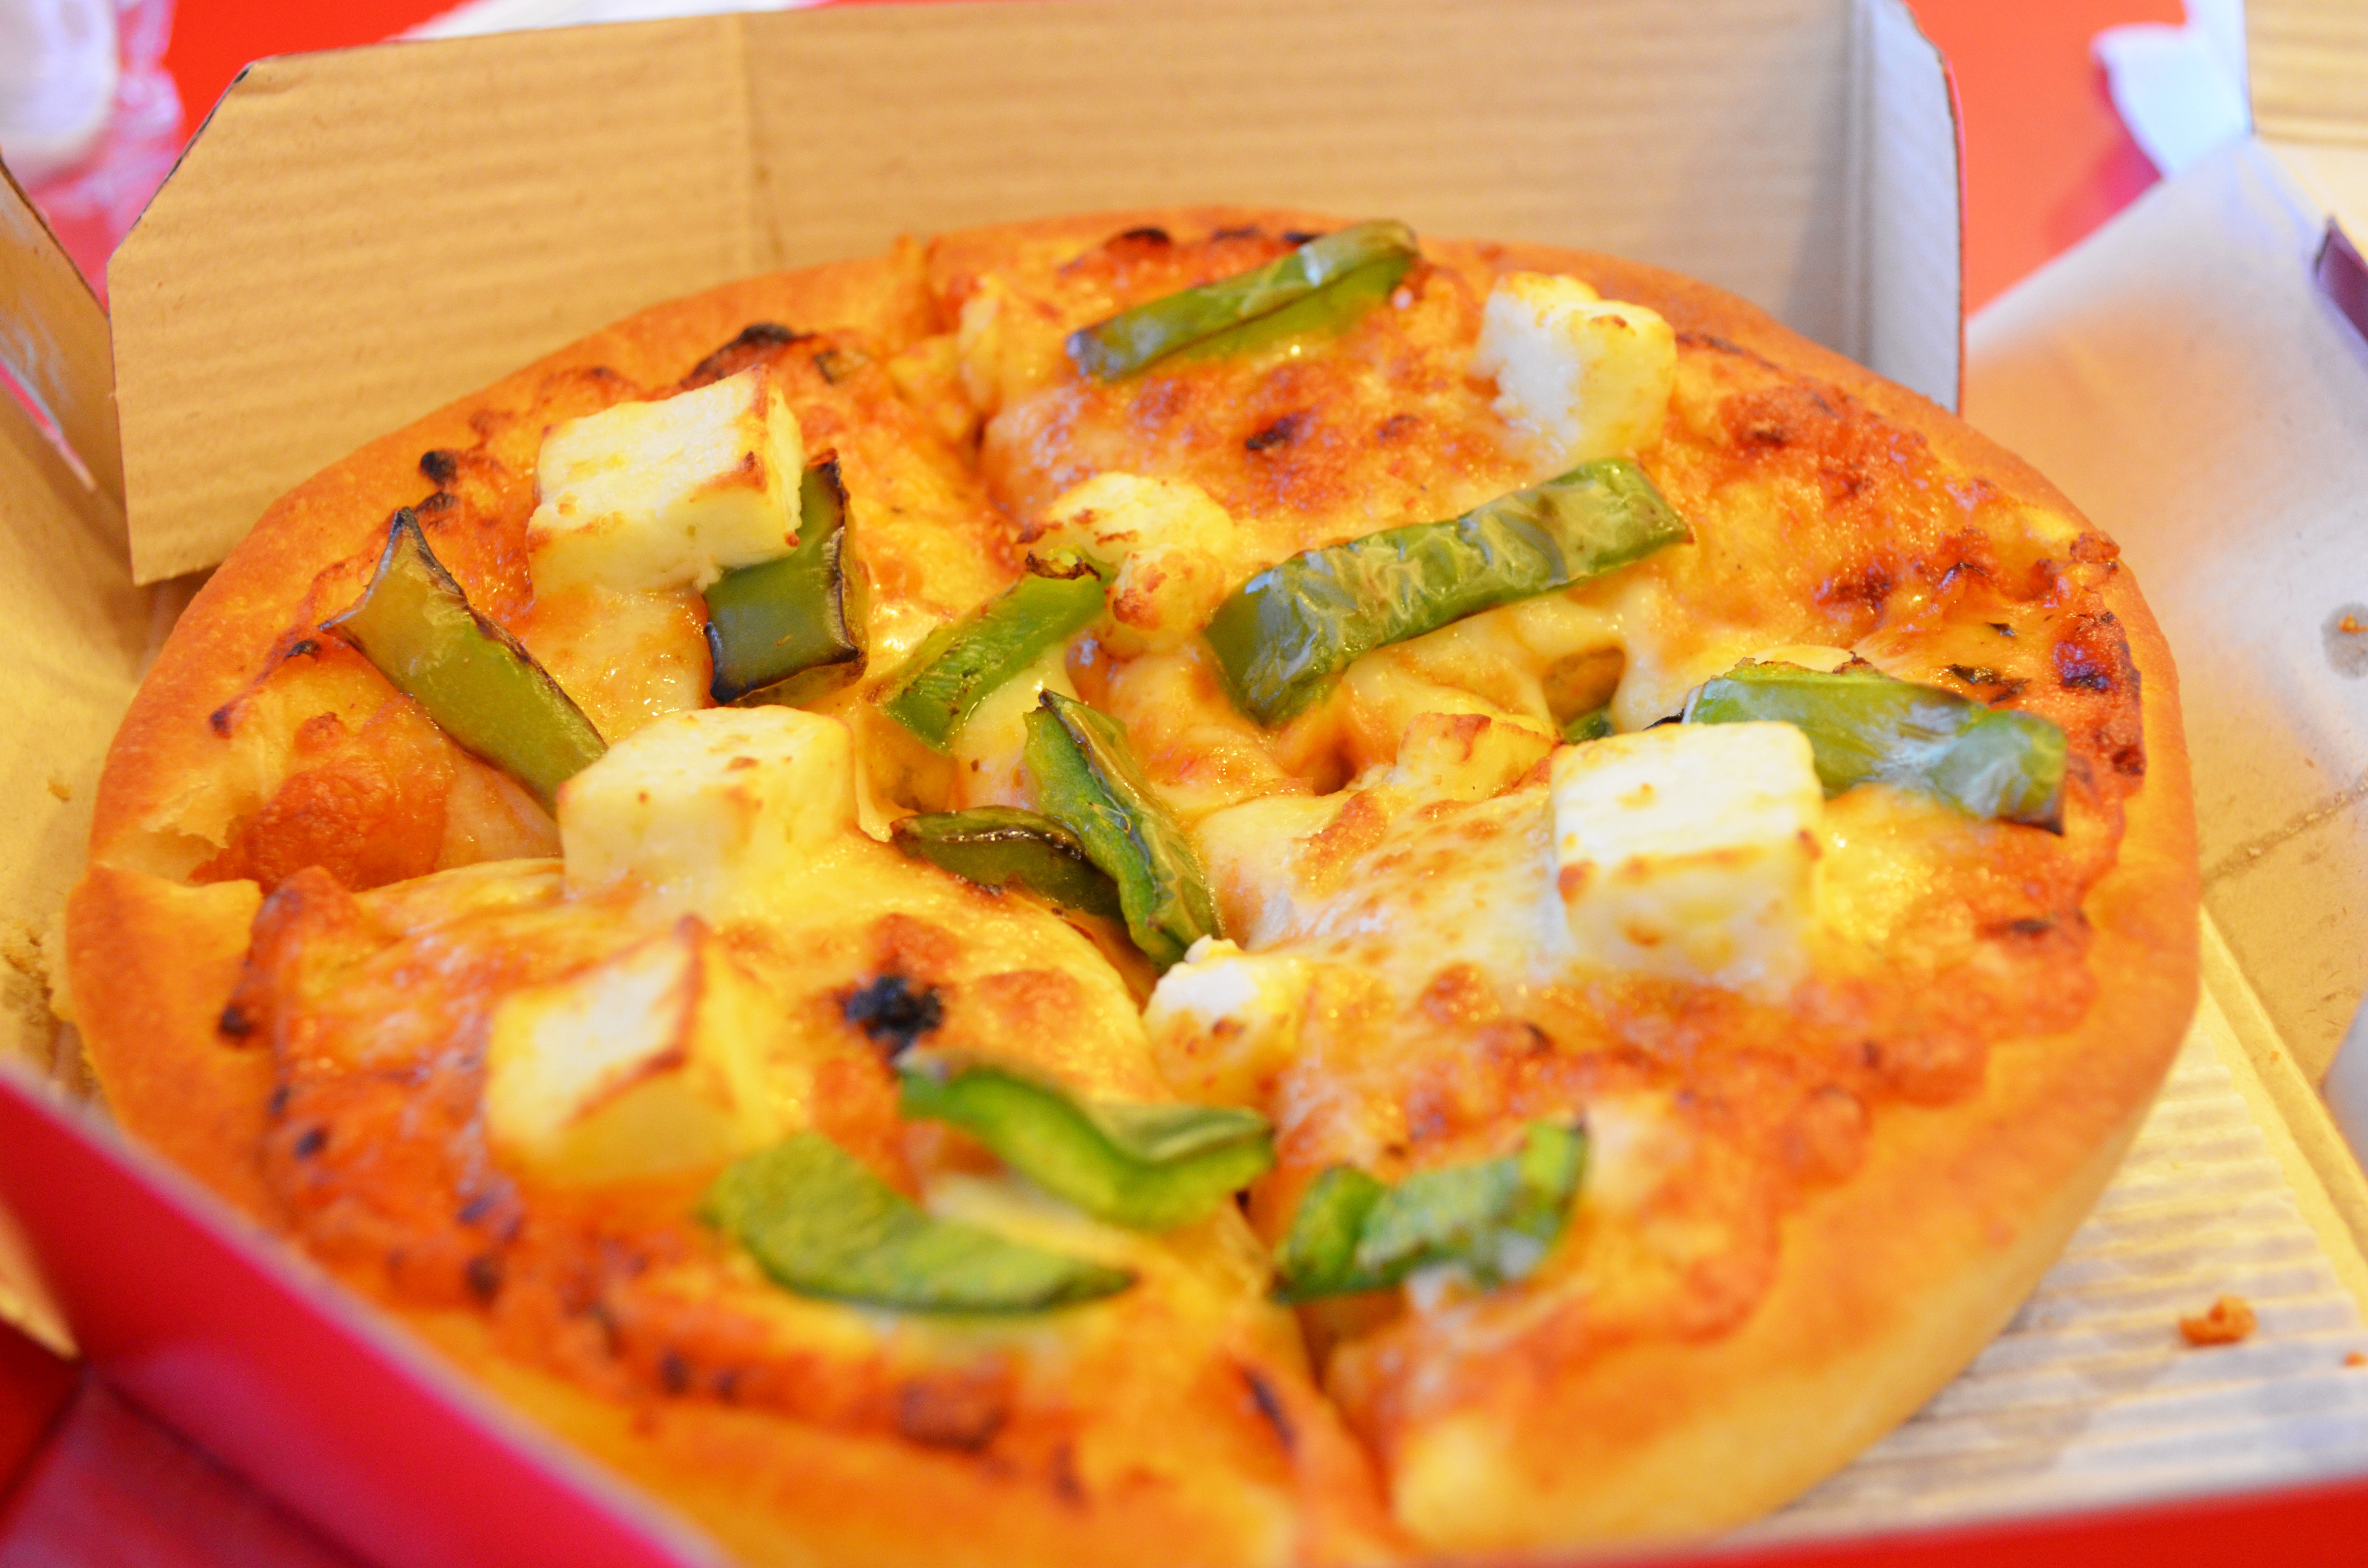
restaurant, dish, meal, food, produce, breakfast, snack, fast food, lunch, cuisine, pizza, cheese, american, dinner, tasty, vegetarian food, italian, unhealthy, junk food